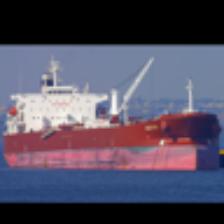
Label: NonHuman